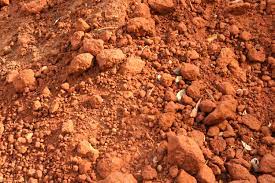
Soil type: Red soil